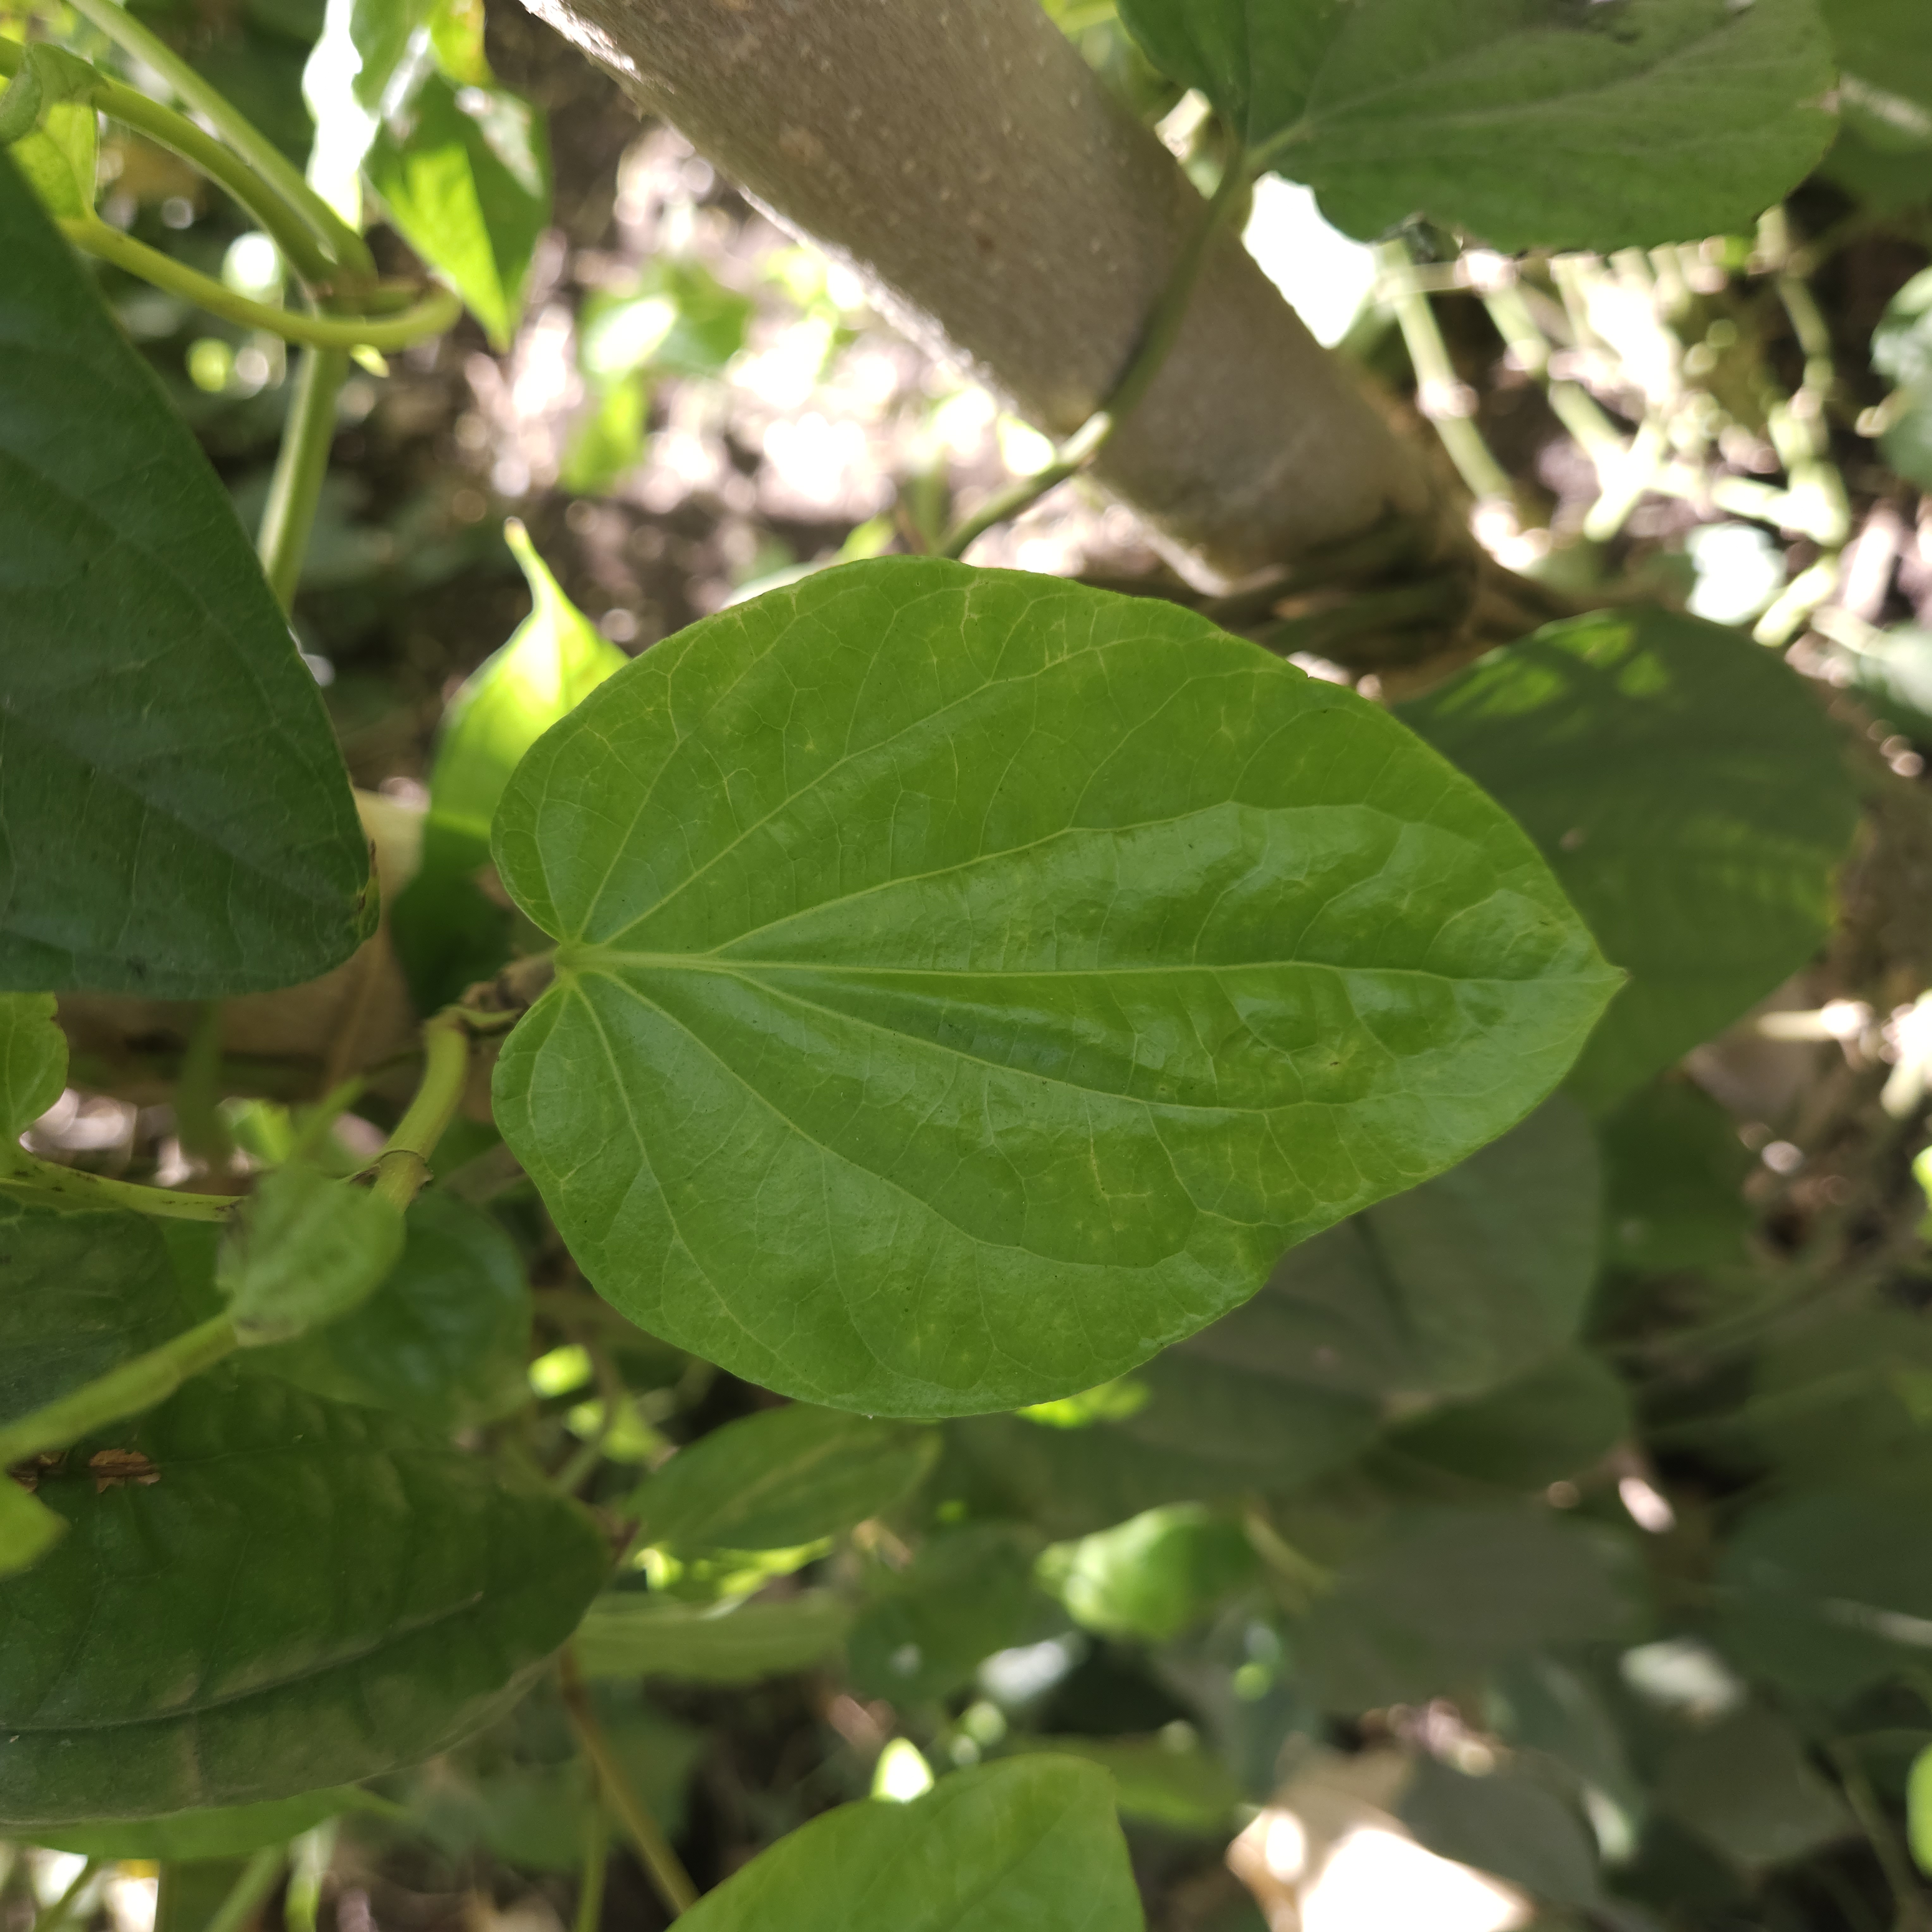
Label: Healthy